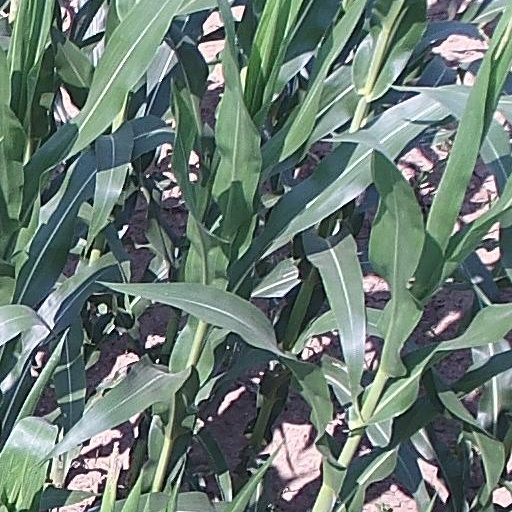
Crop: maize; corn